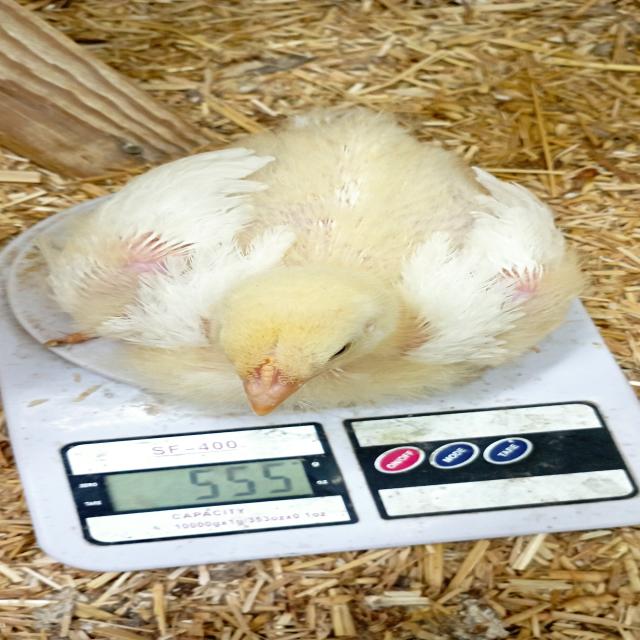
Weight: 556 g